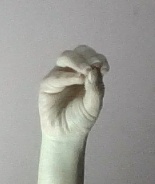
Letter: ha